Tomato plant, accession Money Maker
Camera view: bottom (45 deg); turntable rotation: 120 degrees
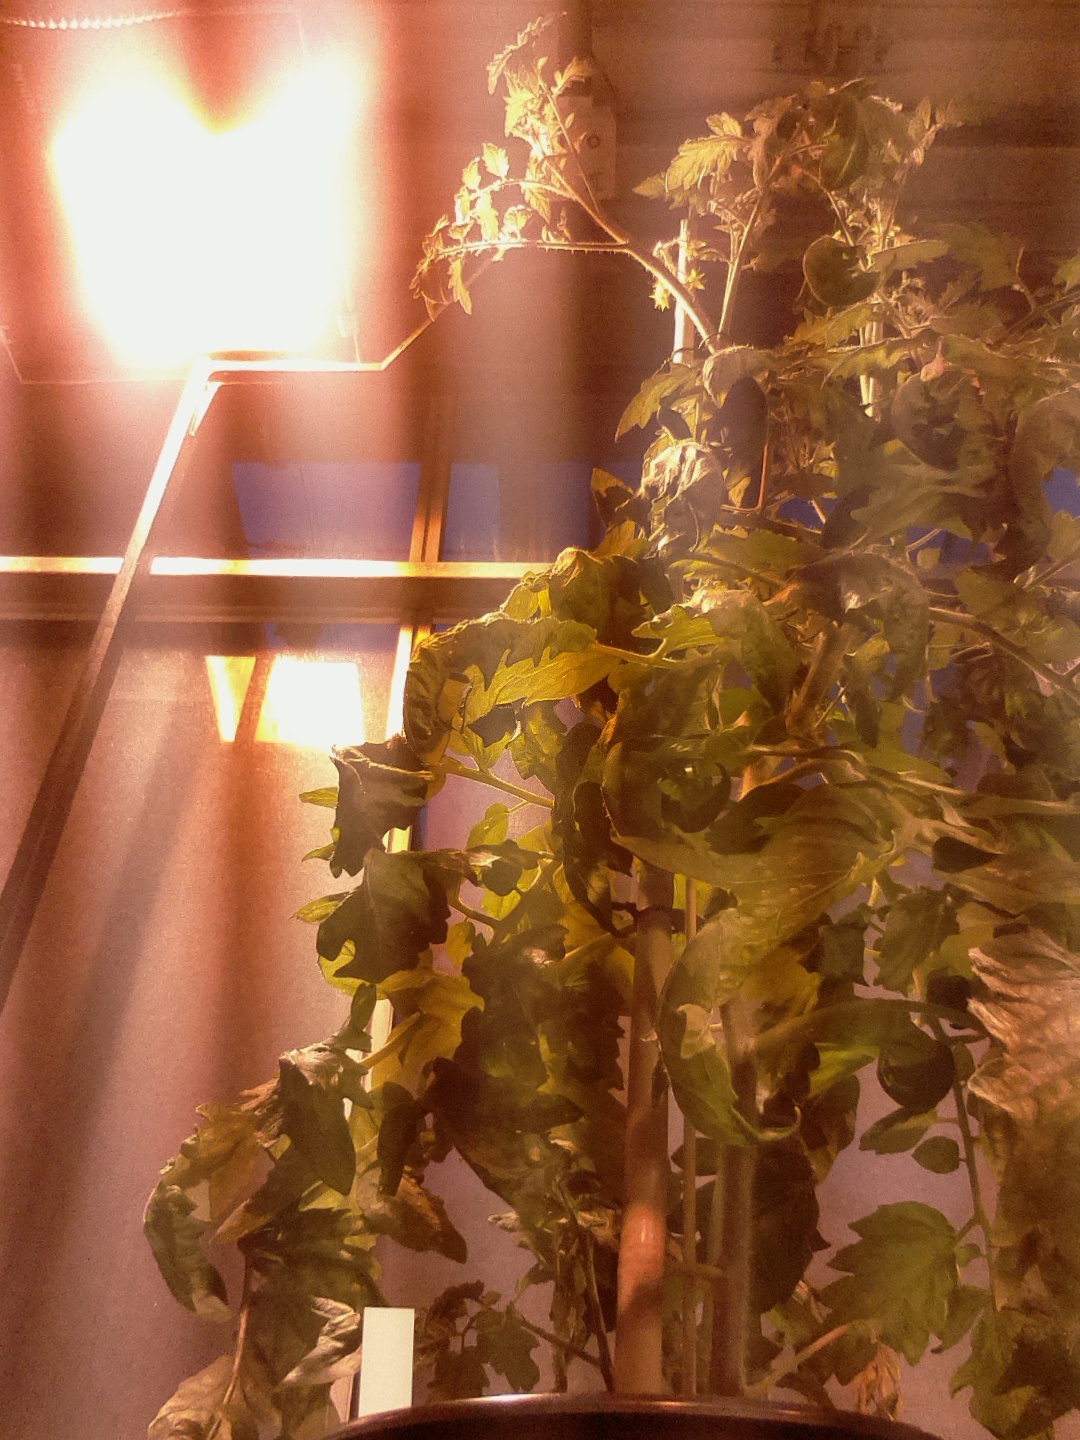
BBCH growth stage 69: End of flowering, 90%-100% of flowers open, more petals falling